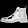
Label: Ankle boot